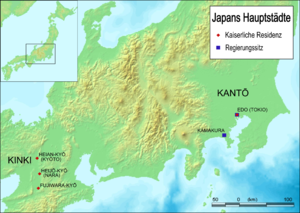
Carte des capitales du Japon. En rouge